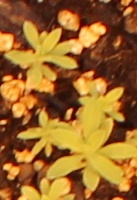
Label: Kochia